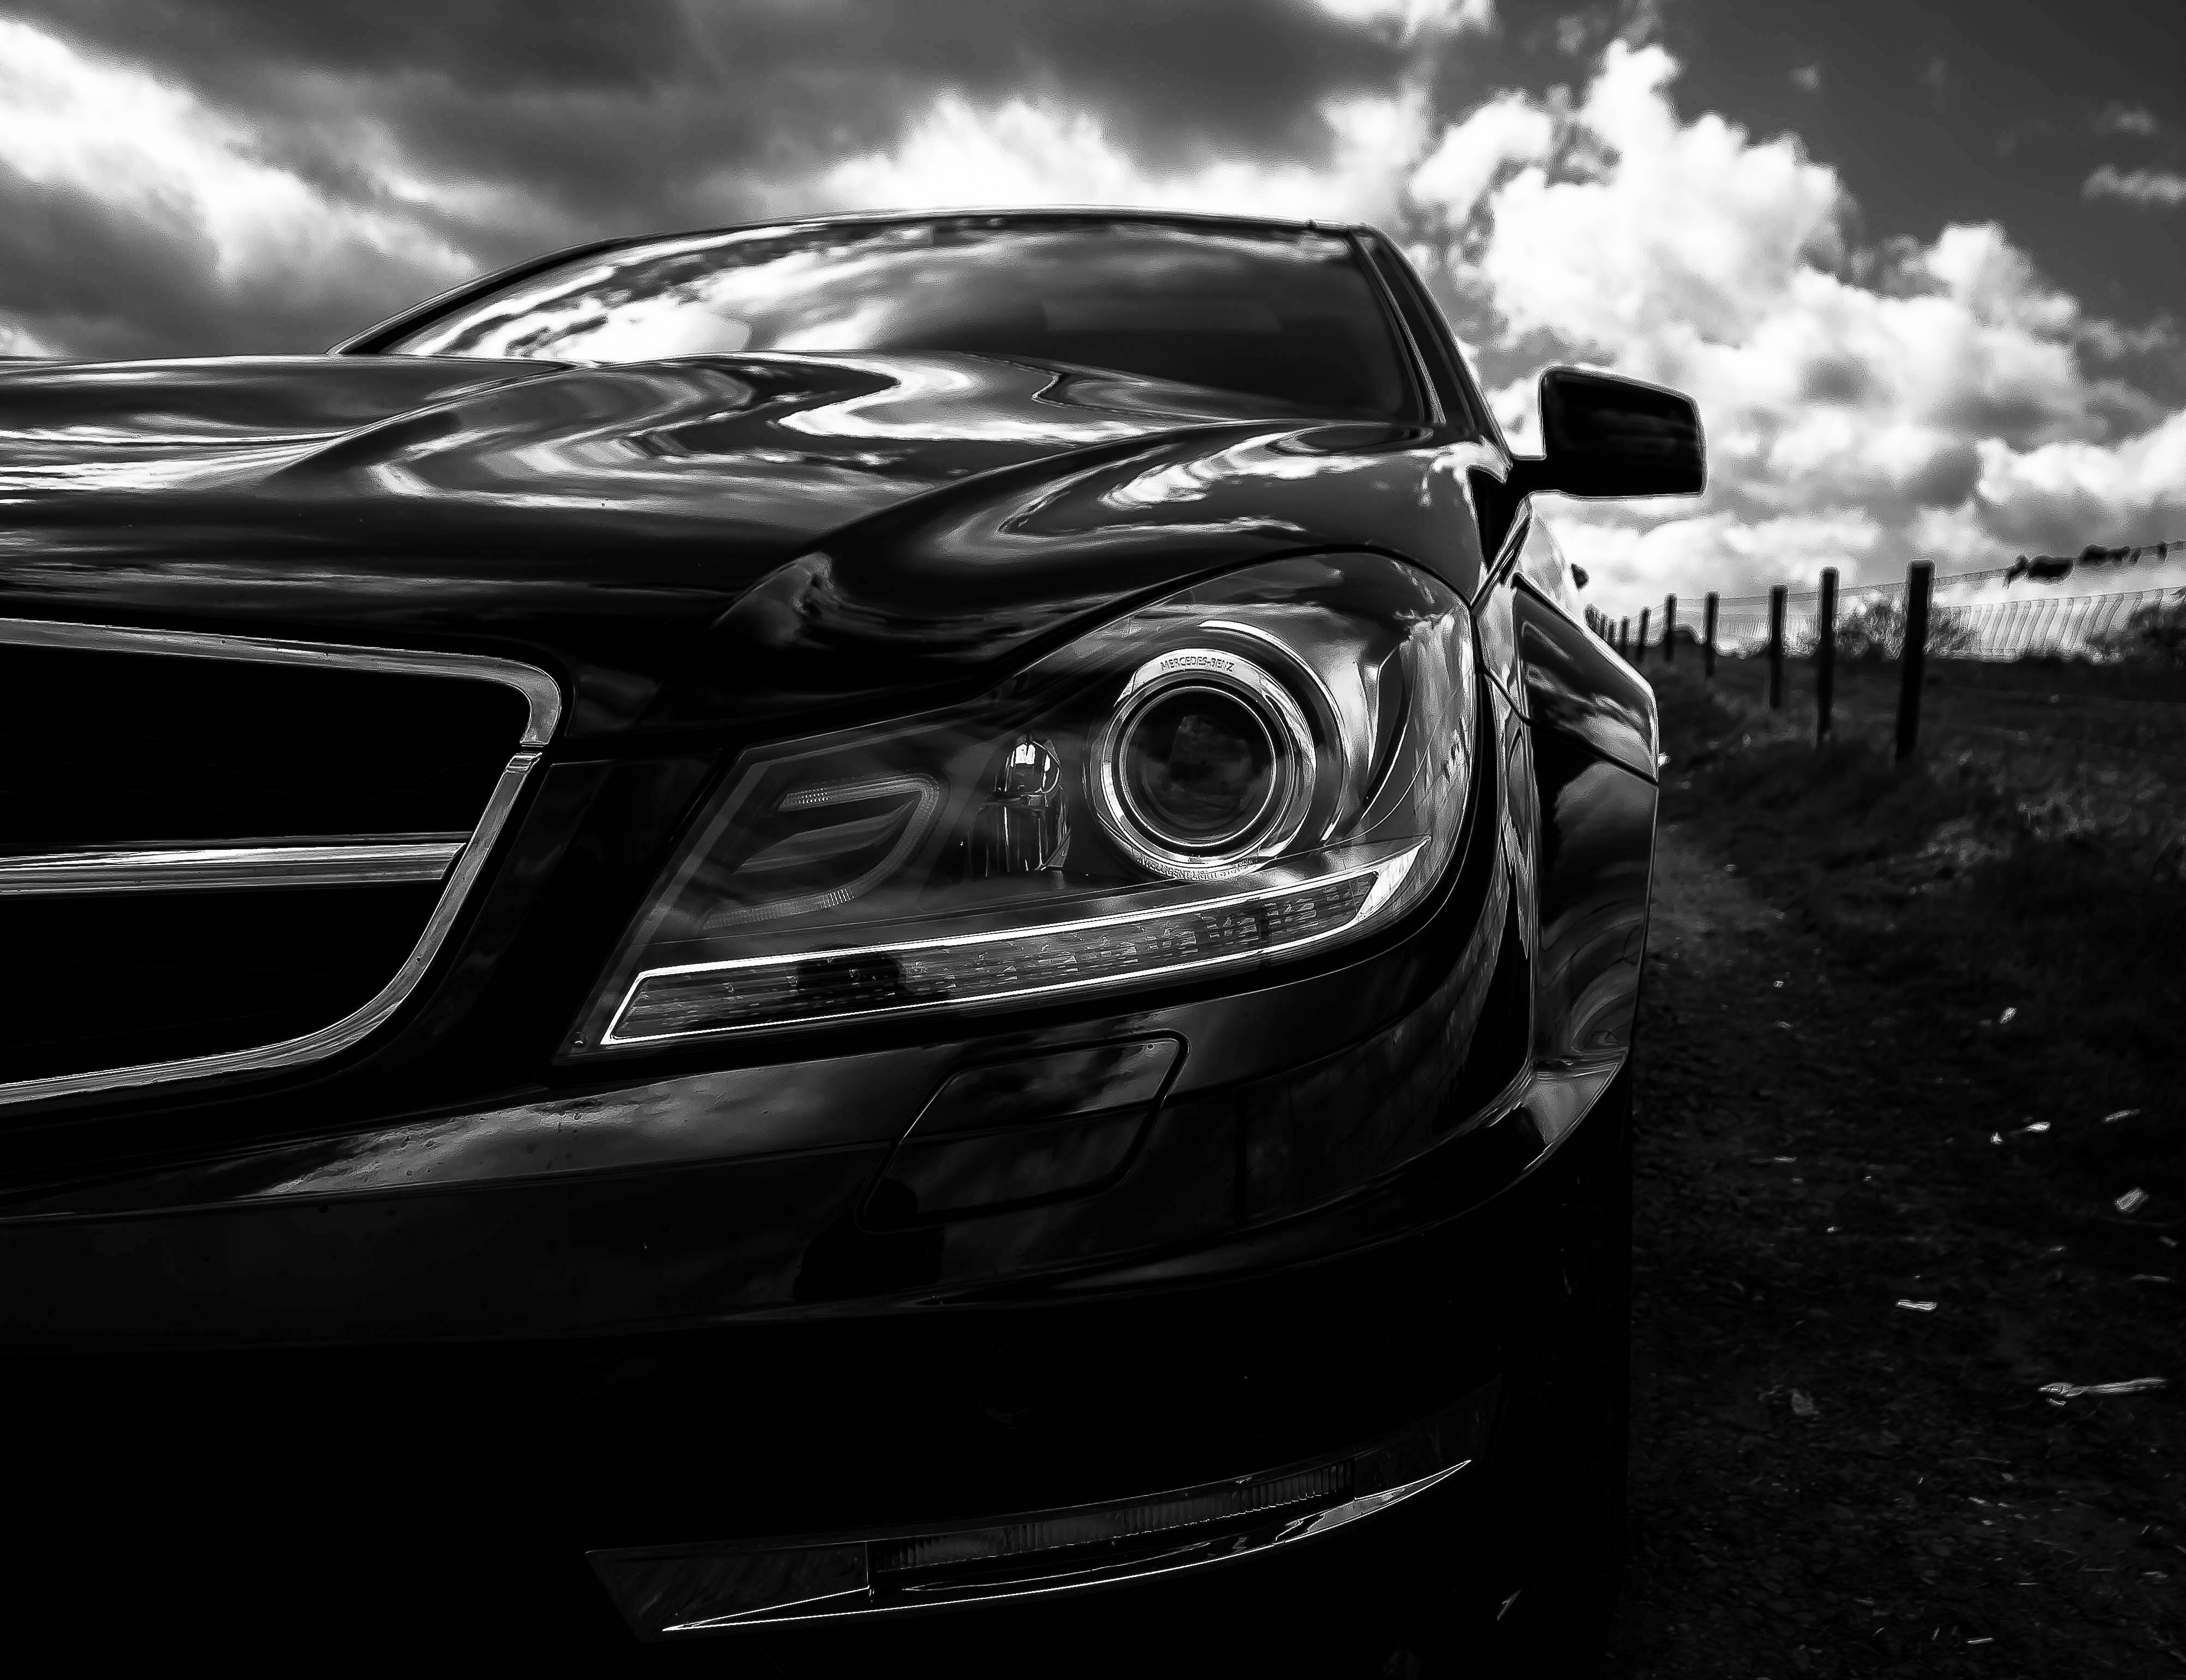
black and white, sport, car, wheel, vehicle, drive, machine, monochrome, automotive, bumper, power, luxury, sedan, headlamps, daimler, mercedes benz, benz, halogen, xenon, land vehicle, automobile make, automotive exterior, compact car, automotive design, luxury vehicle, mid size car, mercedes benz c class